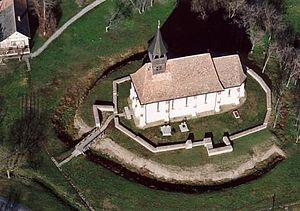
Óföldeák est un village et une commune du comitat de Csongrád en Hongrie.